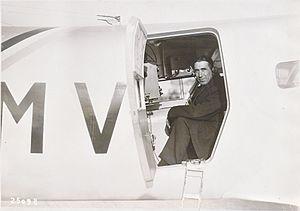
Biarritz porte avec Max Dévé 1933.
Max Eugène Dévé, né 30 septembre 1893 à Paris et mort le 16 février 1976 à Saint-Mandé, était le navigateur et second pilote de l'équipage du Couzinet 33 Biarritz qui effectua en 1932 la première liaison aérienne Paris Nouméa. Il était le fils aîné de Charles Dévé et Alexandrine Bercioux.